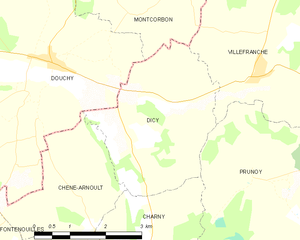
Carte des communes françaises Dicy